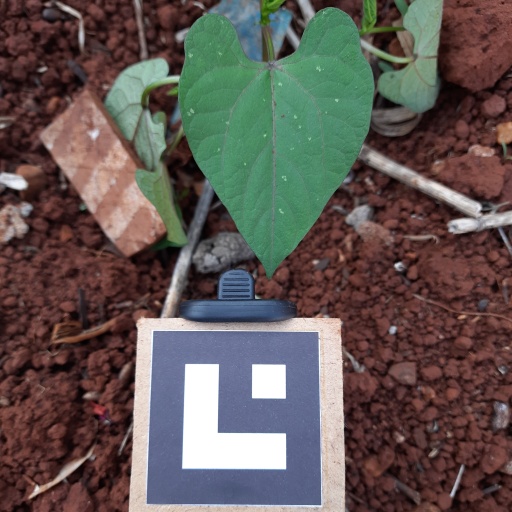
Observations: flat surface, no eating holes, with soild dust, under shade